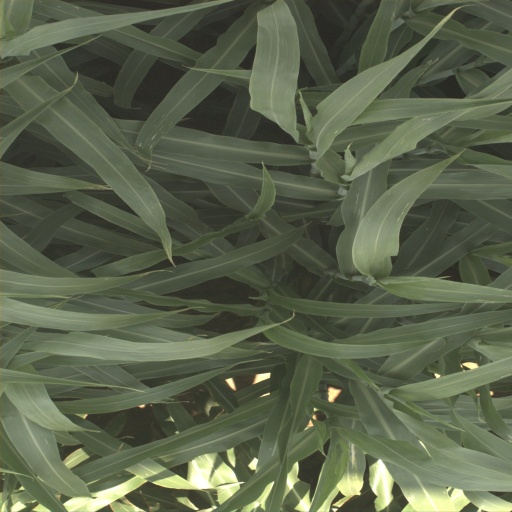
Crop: sorghum